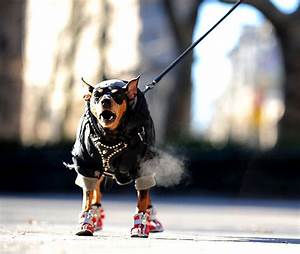
Label: cane